Public holidays in Macau

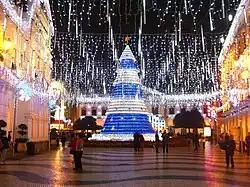
Christmas decorations on the Senado Square. Christmas is one of the first statutory public holidays in Macau.

Public holidays in Macau are dates assigned by the Government of Macau allowing the public administration staff to rest instead of working. The current rest days of the Macau government are Saturdays and Sundays; while public holidays basically include traditional Chinese holidays, western and Catholic festivals as well as Macanese local festivals.